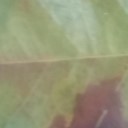
Label: Leaf_rust